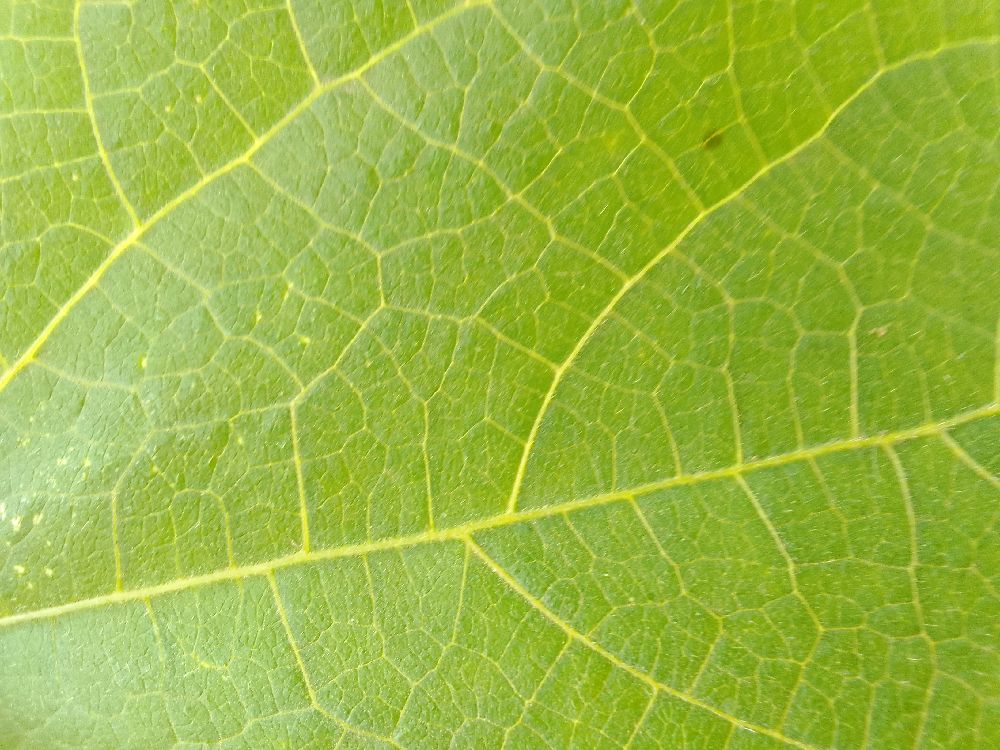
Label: healthy